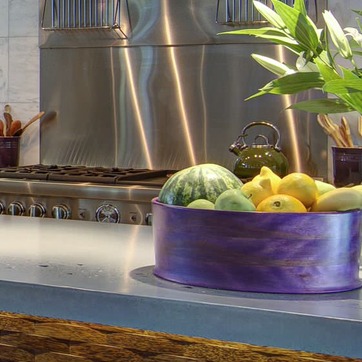
Material: food